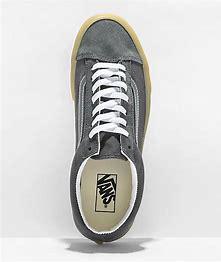
Brand: Vans
Model: Style 36 Skate